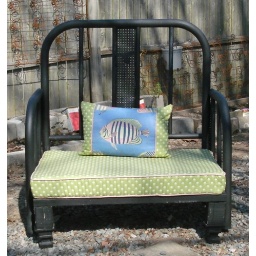
we made this chair from a vintage bed I love them they are so unique in my garden